Romania in World War I

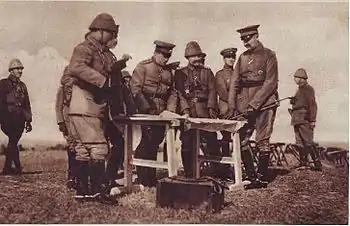
General Stefan Toshev and Hilmi Paşa observing the fighting around Medgidia

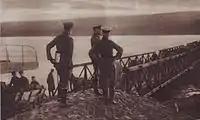
Fieldmarshal von Mackensen leading his forces across the Danube.

Back on the coast, Field Marshal Mackensen and Bulgarian General Stefan Toshev launched a new offensive on 19 October, after a month of careful preparations, and achieved a decisive victory in the Second Battle of Cobadin. The Romanians and Russians were forced to withdraw out of Constanța (occupied by the Central Powers on 22 October). After the fall of Cernavodă, the defense of the unoccupied Dobruja was left only to the Russians, who were gradually pushed back towards the marshy Danube Delta. The Russian Army was now both demoralized and nearly out of supplies. Mackensen felt free to secretly pull a large number of troops back to the town of Svishtov in Bulgaria with an eye towards crossing the Danube river.